Malvern, Worcestershire

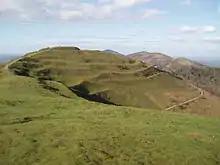
Photo of the British Camp hill showing its terraced Iron Age earthworks

Flint axes, arrowheads, and flakes found in the area are attributed to early Bronze Age settlers, and the "Shire Ditch", a late Bronze Age boundary earthwork possibly dating from around 1000 BC, was constructed along part of the crest of the hills near the site of later settlements. The Wyche Cutting, a pass through the hills, was in use in prehistoric times as part of the salt route from Droitwich to South Wales. A 19th-century discovery of over two hundred metal money bars suggests that the area had been inhabited by the La Tène people around 250 BC. Ancient folklore has it that the British chieftain Caractacus made his last stand against the Romans at the British Camp, a site of extensive Iron Age earthworks on a summit of the Malvern Hills close to where Malvern was to be later established. The story remains disputed, however, as Roman historian Tacitus implies a site closer to the river Severn. There is therefore no evidence that Roman presence ended the prehistoric settlement at British Camp. However, excavations at nearby Midsummer Hill fort, Bredon Hill, and Croft Ambrey all show evidence of violent destruction around the year 48 AD. This may suggest that the British Camp was abandoned or destroyed around the same time.